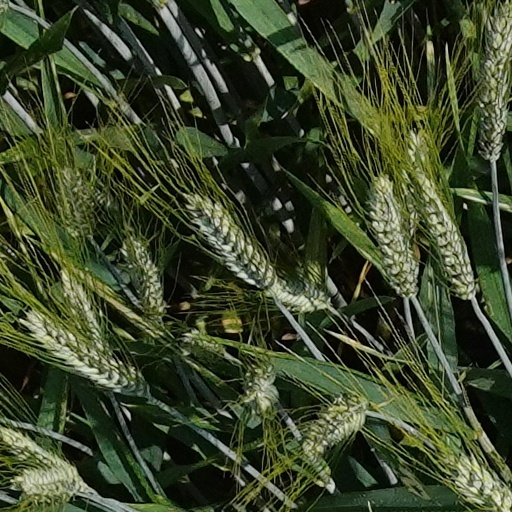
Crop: wheat